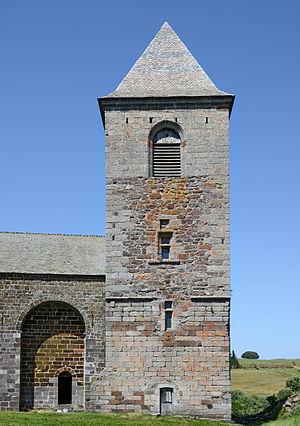
Église ND-des-Pauvres dans le hameau d'Aubrac, Saint-Chély-d'Aubrac, Aveyron, France This building is indexed in the Base Mérimée, a database of architectural heritage maintained by the French Ministry of Culture,
Aubrac est un village de la commune de Saint-Chély-d'Aubrac dans le département de l'Aveyron, situé au sud de la partie centrale du Massif central, sur le haut-plateau d'Aubrac. Ce village doit son existence à la création au XIIᵉ siècle d'un hôpital monastique, la domerie d'Aubrac, duquel il a hérité son nom. Au cours du Moyen Âge et de l'Époque moderne, l'hôpital est un centre politique et économique de premier plan dans la région et une étape sur la via Podiensis, un des chemins de Compostelle. Ce n'est qu'après le départ de la communauté ecclésiastique, pendant la révolution française, que le village prend son essor au cours du XIXᵉ siècle, en tant que lieu d'habitation, de commerce fromager, de foire aux animaux d'élevage et de tourisme. Après un déclin au milieu du XXᵉ siècle, il est devenu depuis les années 1980 un des principaux centres touristiques du plateau d'Aubrac, en dépit d'une population permanente très faible.